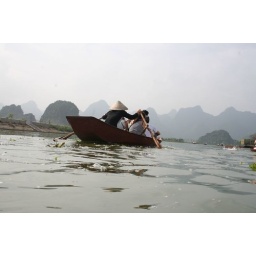
Our boat was actually this close to the water, one move left or right = water in the boat!